Wattle Downs

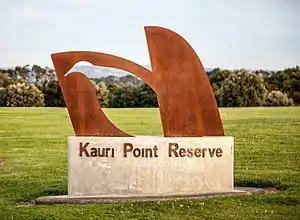
Weathering steel sculpture of Kauri Point Reserve

Wattle Downs is a suburb of Auckland, New Zealand.